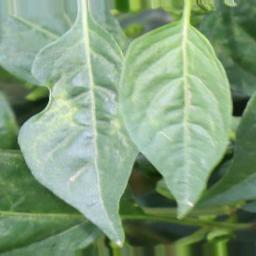
Label: healthy